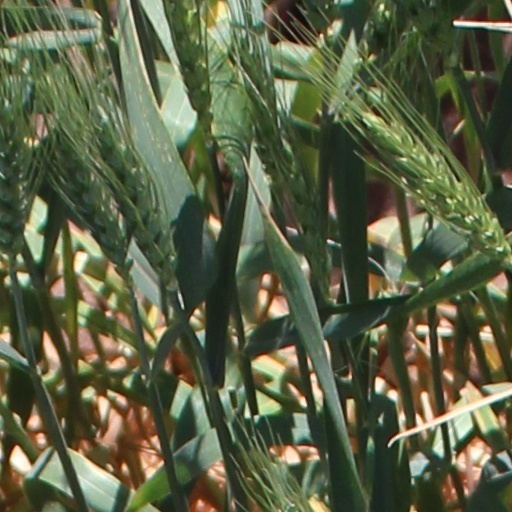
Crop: wheat